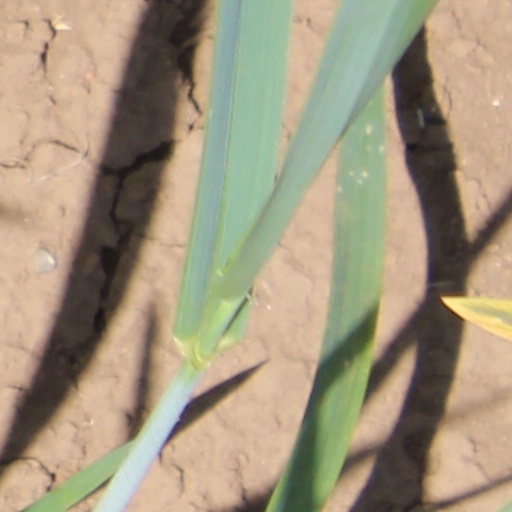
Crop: wheat